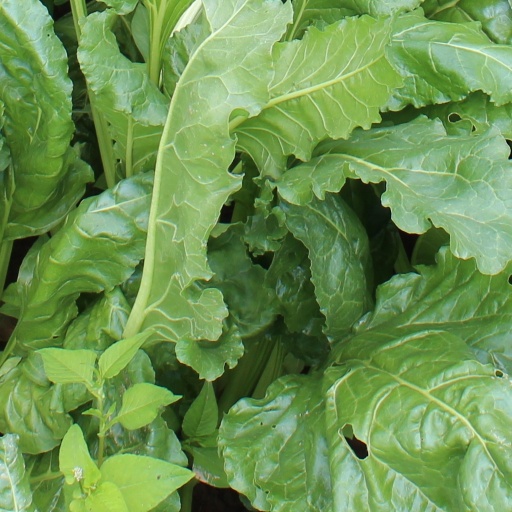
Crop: sugar beet